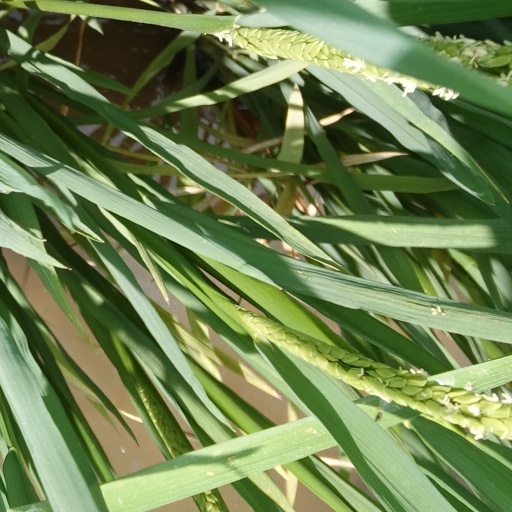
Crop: rice